Bayil

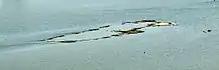
Remains of Sabayil Castle

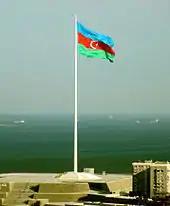
National Flag Square.

In 1235, Shirvanshah Fariburzom III on one of the Bayil Bay has been constructed building, later named Sabayil Castle. The area also called "Shahri Saba", "Shahri nau", underwater city, a caravanserai and "Bayil stones".